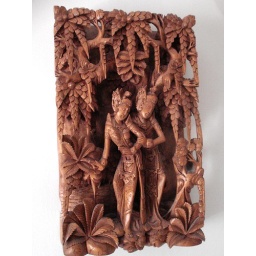
This carving was on the wall of the bed &amp;amp; breakfast where we stayed in Salisbury. April 2007